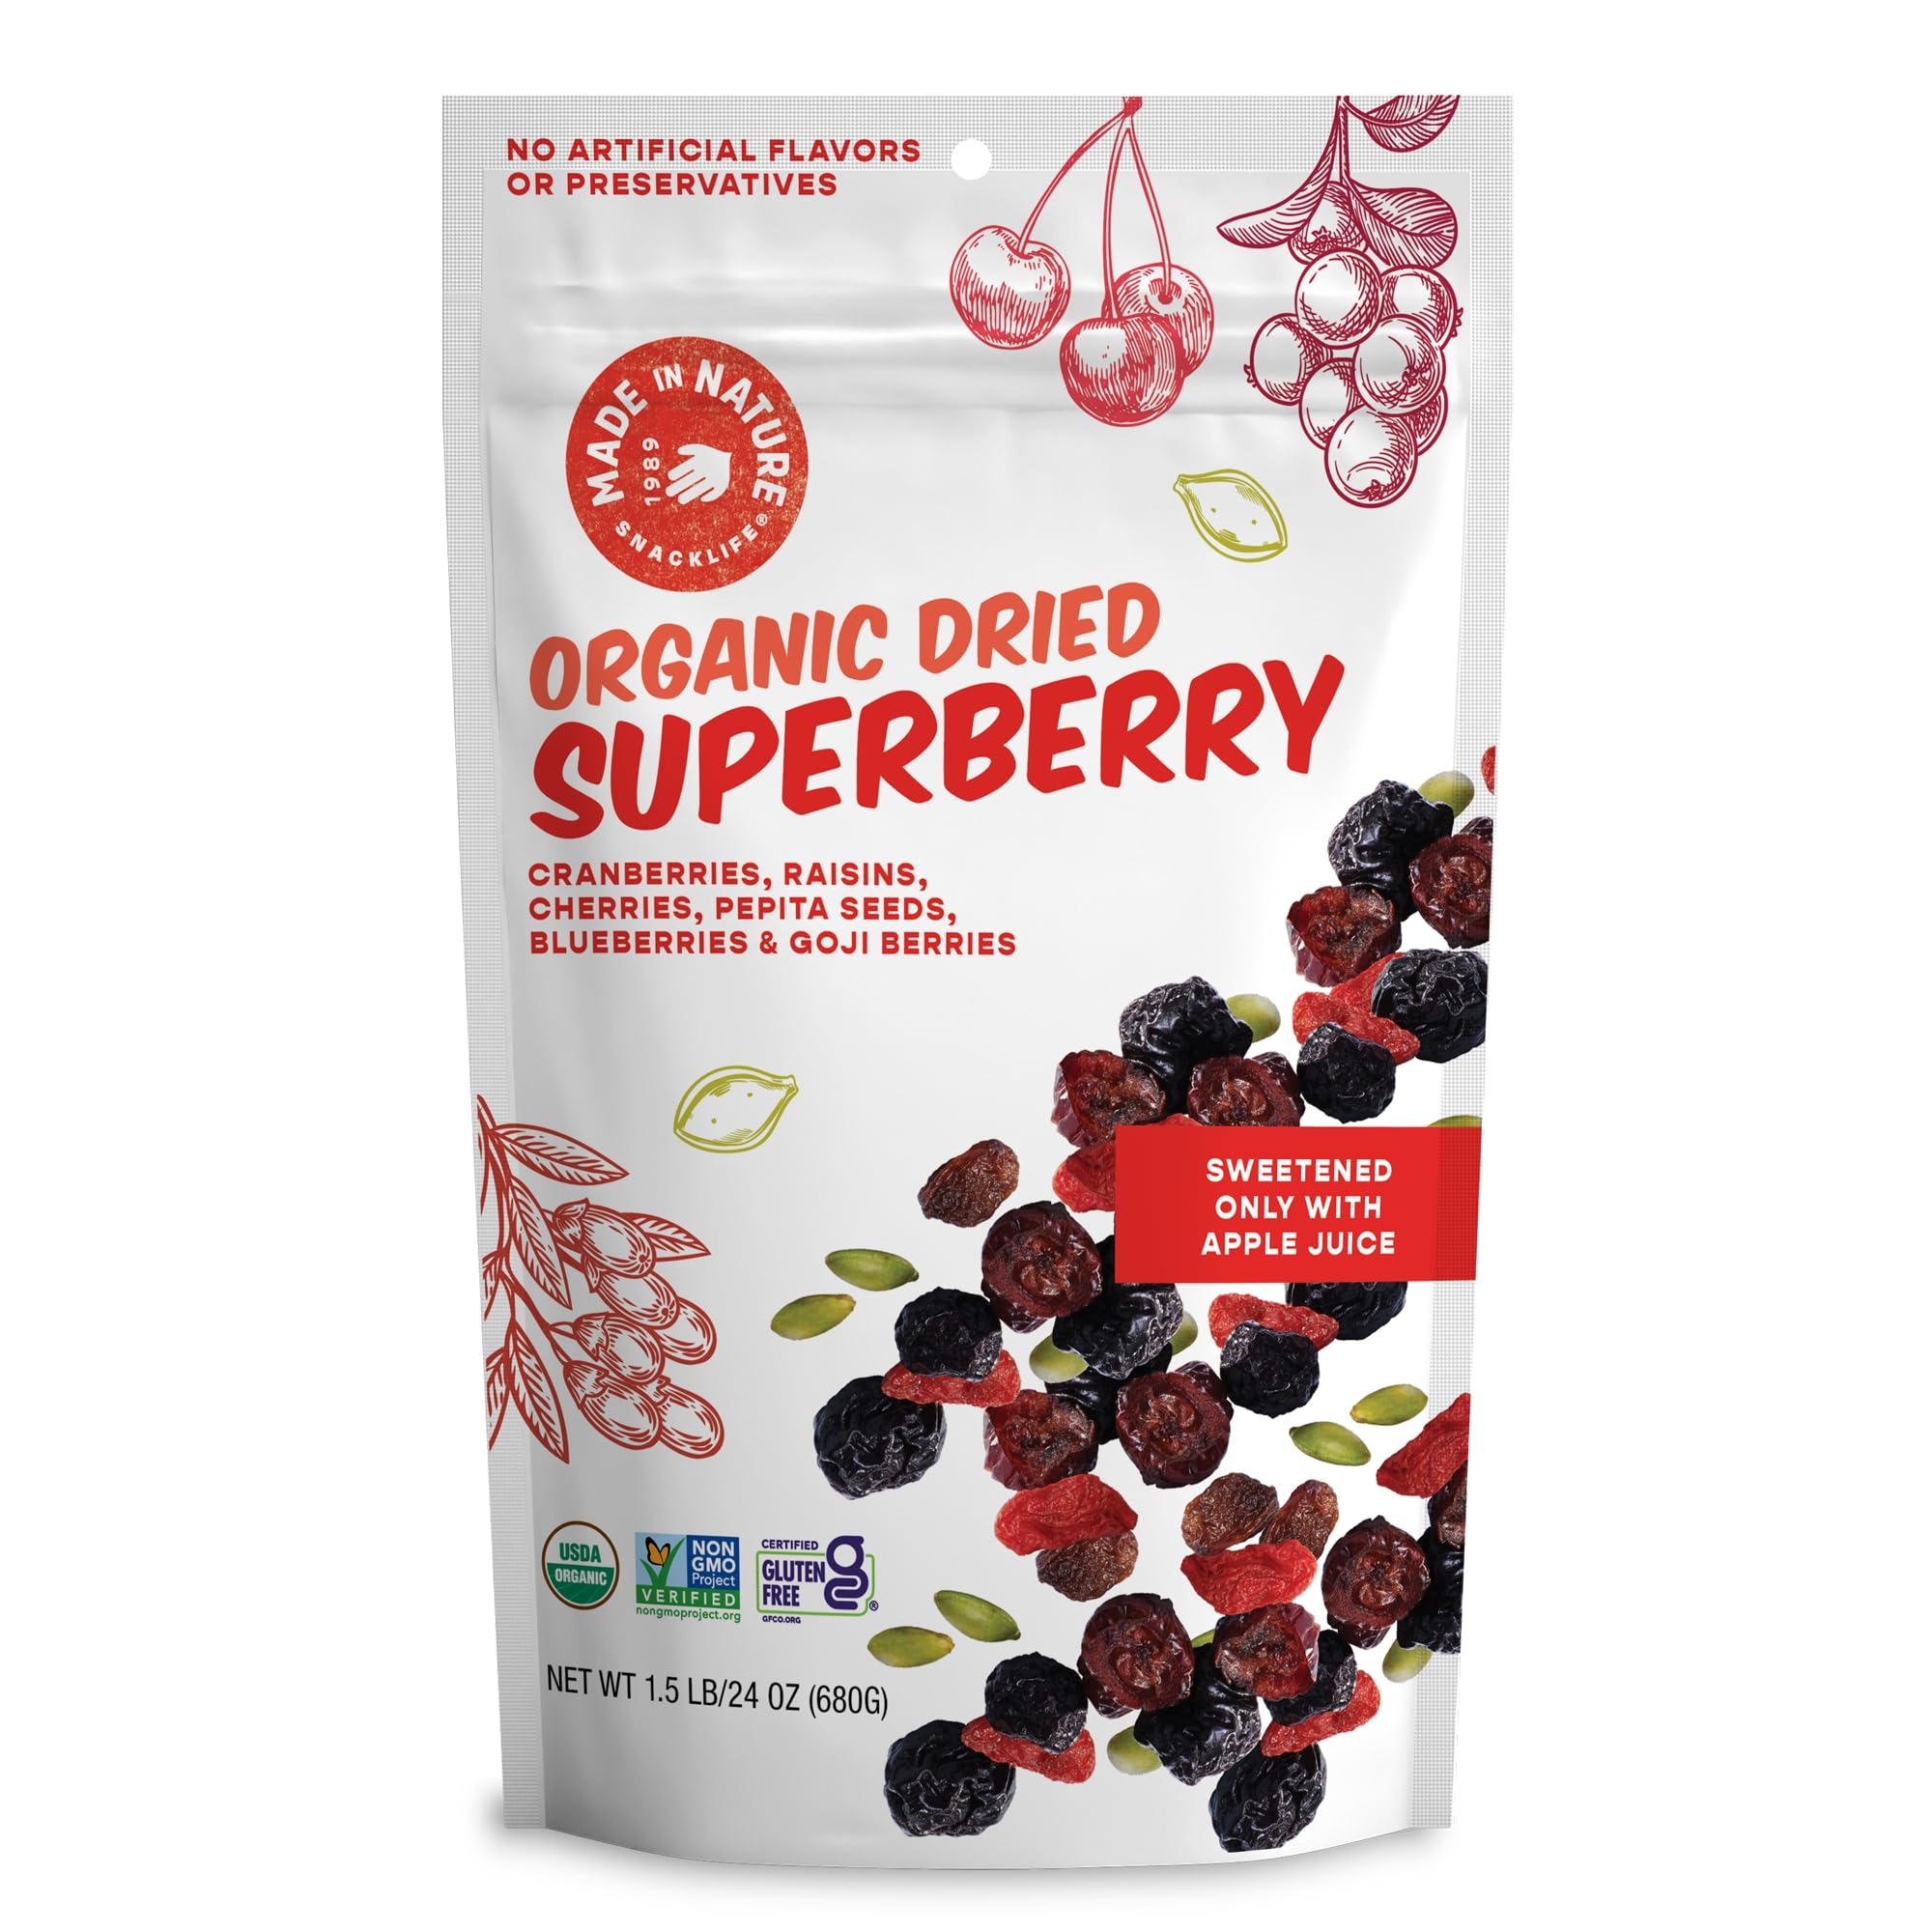
Item Name: Made in Nature Organic Superberry Fruit Fusion, 24 Ounce (Pack of 1) – Fruit and Nut Trail Mix, Non-GMO, Unsulfured, Gluten Free
Bullet Point 1: ORGANIC FRUITS & SEEDS MIX: Includes (1) 24oz Bag of Made in Nature Fruit Fusion Superberry Supersnacks.
Bullet Point 2: DELICIOUS SUPERBERRY BLEND: Our crunchy and chewy Superberry Fruit Fusion is made with real dried cranberries, raisins, pepita seeds, cherries, blueberries, and goji berries that create a naturally sweet and tart mix.
Bullet Point 3: GUILT FREE SNACKING: This dried fruits and seeds blend is packed with nutrients. Each serving contains 1g of dietary fiber, 2g of protein and only 100 calories, making them the perfect anytime snack. Enjoy a handful on the go or mix into yogurt, cereal, or desserts!
Bullet Point 4: ALL NATURAL & NO PRESERVATIVES: Our unsulfured dried fruits and nuts super berry blend have absolutely no preservatives or additives and are certified Organic, Non-GMO, Gluten Free and Vegan.
Bullet Point 5: At Made In Nature we make snacks for every single craving – whether you’ve got a sweet tooth, a hankering for something salty, or need a nutritious pick-me-up. Fuel your body and your taste buds with natural, irresistible snacks.
Product Description: Some flavors are so astronomical…so cosmically irresistible…so out-of-this-world nutritious that it’s hard to believe they’re born in our galaxy. Lucky for mankind, they are. From organic cherries, blueberries and goji berries to raisins, cranberries and crunchy pepita seeds, many of the planet’s mightiest fruits and flavors collide in our powerhouse SuperBerry Fruit Fusion. You want sweet? POW! It’s yours. You want tart? WHAM! Done. You want a snack made just the way nature intended? BOOM! This stellar blend is all over it.
Value: 24.0
Unit: Ounce

Price: 22.49